Thomas Brasch

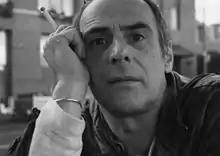
Thomas Brasch in 1993

Thomas Brasch (19 February 1945 – 3 November 2001) was a British and German author, poet and film director.